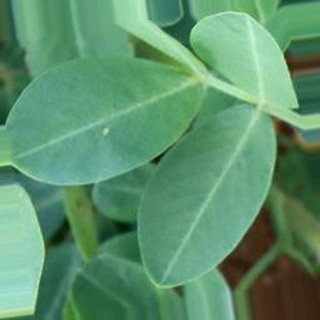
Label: healthy_groundnut